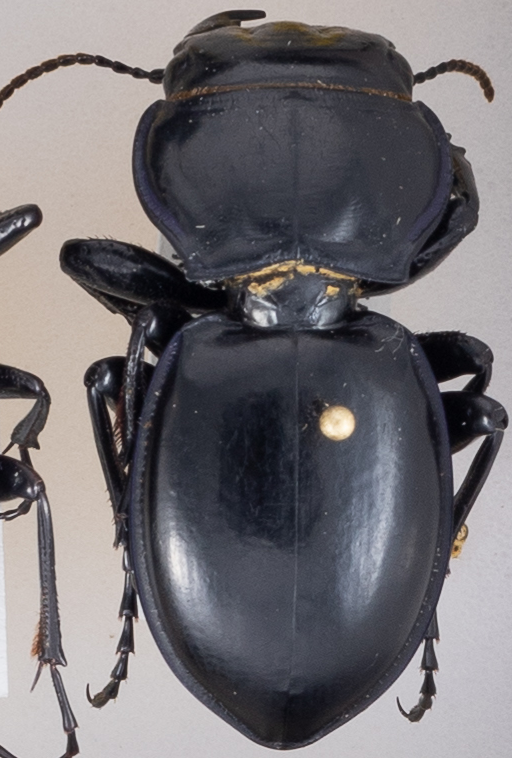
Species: Pasimachus californicus
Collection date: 2015-08-17
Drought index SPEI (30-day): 0.318
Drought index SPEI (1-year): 0.454
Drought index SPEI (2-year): -0.27